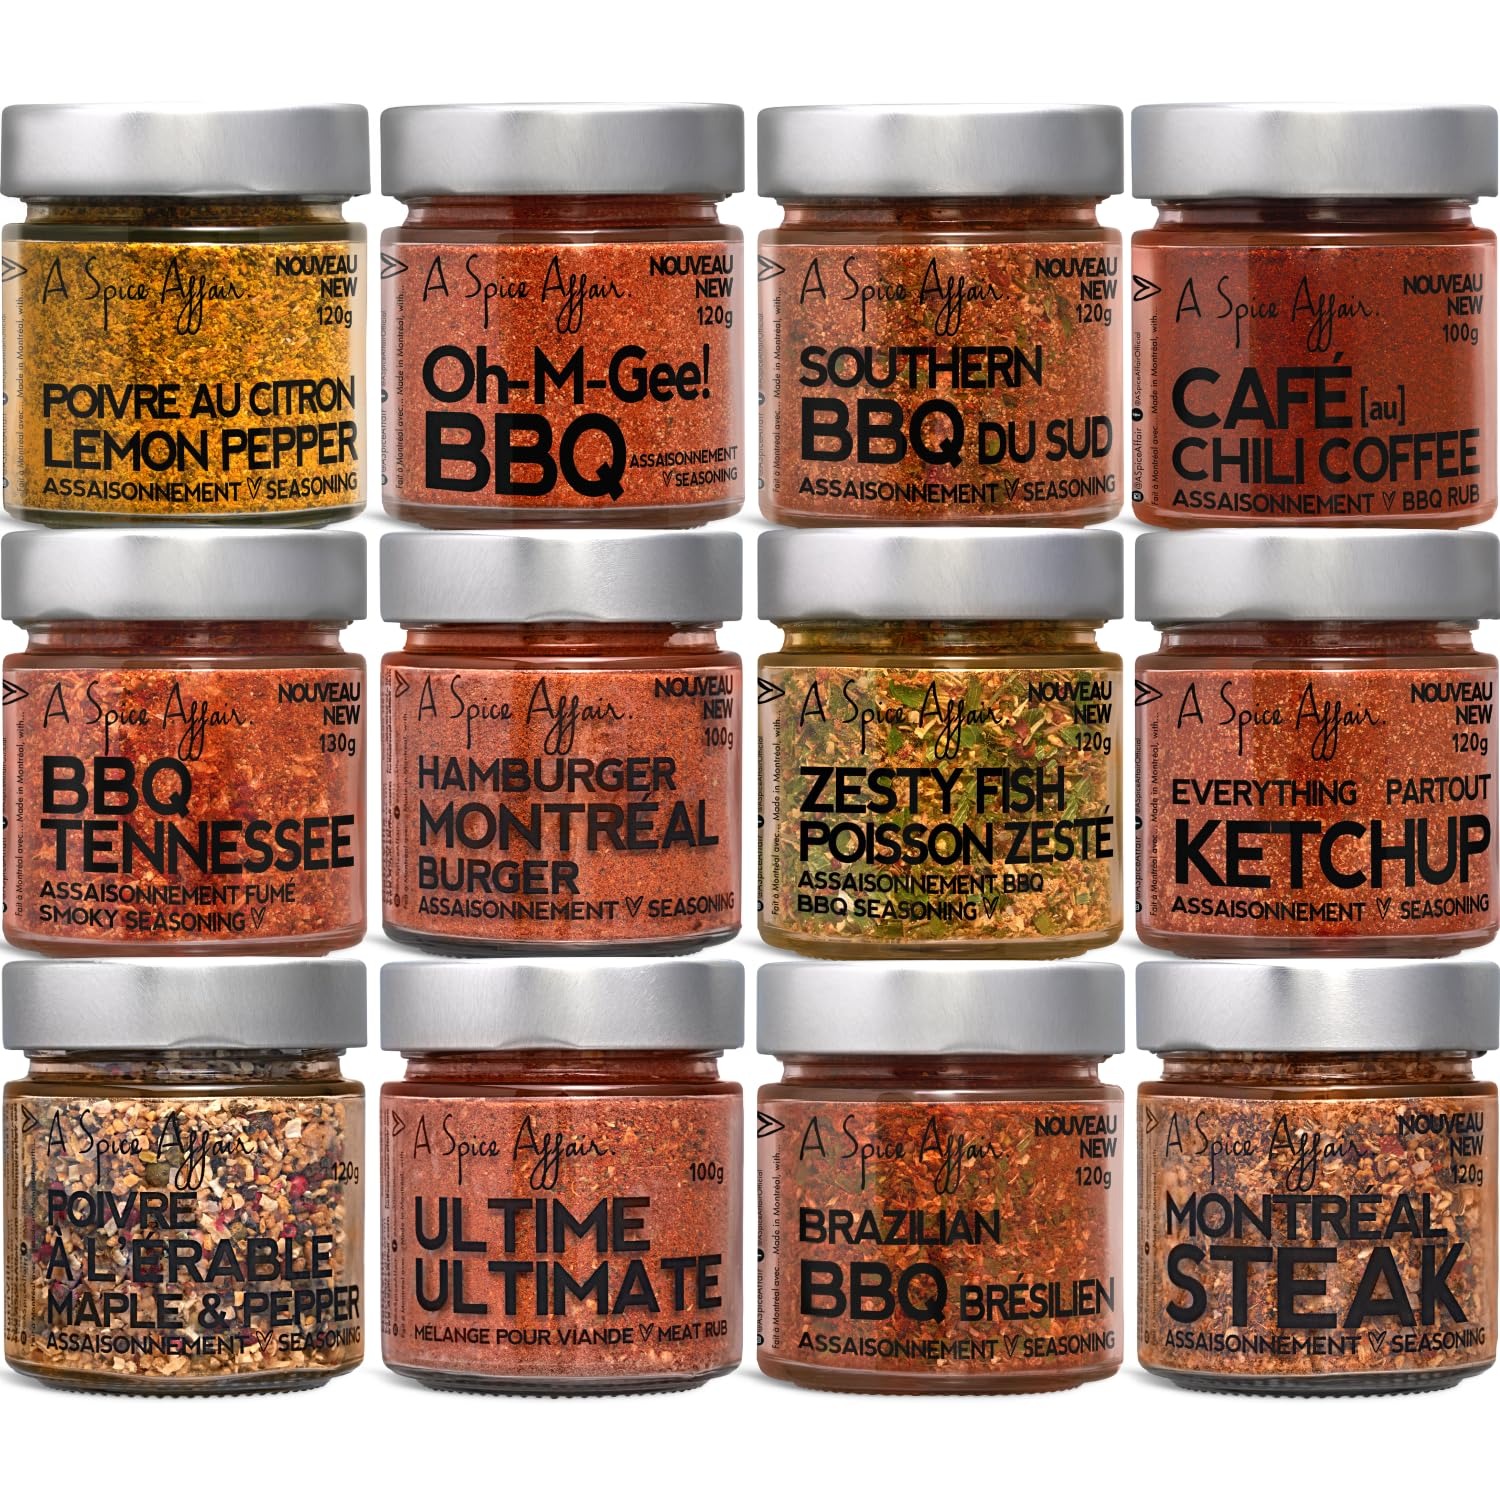
Item Name: A Spice Affair's Holy Grill 12-Pack BBQ Grill Spice Sets with Spices Included | Barbecue Grill Seasoning Gift Set | Pork Montreal Steak Seasoning, Hamburger, Meat Rub Starter Spice Kit for Grilling
Bullet Point 1: ELEVATES THE FLAVOUR OF YOUR MEALS: Containing no to a significantly lower amount of salt versus similar blends out there, these grilling spice blends and seasonings don’t shy from delivering that big, bold flavour that will excite your taste buds.
Bullet Point 2: ADDS LIFE TO YOUR MEALS: Use these spices and seasonings set to generously rub your meats and/or vegetables or as a marinade, or simple seasoning. Whatever your style, the Holy Grill spice blends set will surely impress!
Bullet Point 3: FLAVOURS FOR YOUR FAVOURITE MEALS: Our bbq rub seasoning set includes Lemon Pepper (120g), Oh-M-Gee BBQ Rub (120g), Southern BBQ Rub (120g), Flamin' Coffee Rub (100g), Smoky Tennessee BBQ (130g), Montreal Steak (120g), Zesty Fish BBQ Rub (110g), Everything Ketchup (120g), Maple & Pepper (120g), Ultimate Meat Rub (100g), Brazilian BBQ Rub (120g), Montreal Burger (100g).
Bullet Point 4: PERFECT GIFT FOR BBQ LOVERS: The one-stop-shop for all your BBQ needs, this barbeque spice blends set is perfect to gift or enjoy yourself. These 12 different types of spice blends make amazing grilling gifts for your loved one and the steak seasoning fan.
Bullet Point 5: HEALTHY SPICE BLENDS: The spice blends in this set are Clean, Natural, Vegan, Non-GMO, Gluten-free, Nut and Peanut-free, MSG-free, Filler, and Preservative-free, and that’s why you fall in love with our delicious, genius spice blends!
Value: 1.0
Unit: Count

Price: 79.99